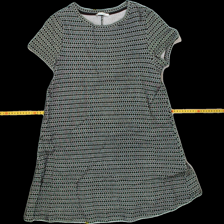
View: front
Type: Dress
Category: Ladies
Brand: Not Applicable
Colors: Multicolor
Material: 80%cotton 20%wool
Pattern: Geometric print
Cut: C-collar, Regular
Size: M
Trend: No trend
Stains: Yes
Damage: 0
Price range: <50
Recommended usage: Export